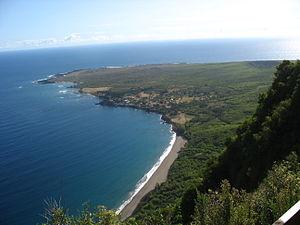
Le comté de Kalawao est un comté situé dans l'État d'Hawaï, aux États-Unis. Il est situé sur la côte nord de l'île de Molokai et occupe la péninsule de Kalaupapa, sur laquelle se situe l'ancienne léproserie de Kalaupapa et le phare de Kalaupapa.